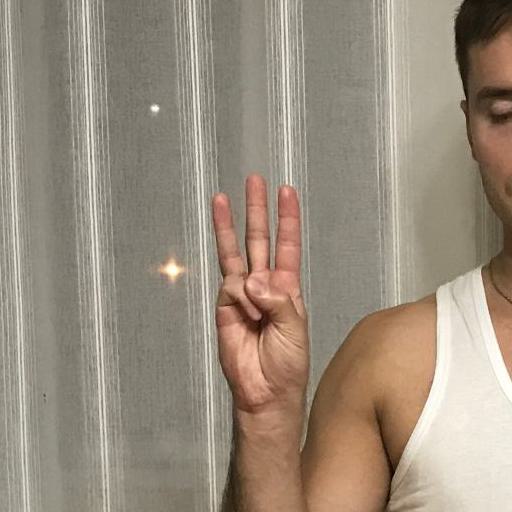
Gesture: three